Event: Nepal Earthquake
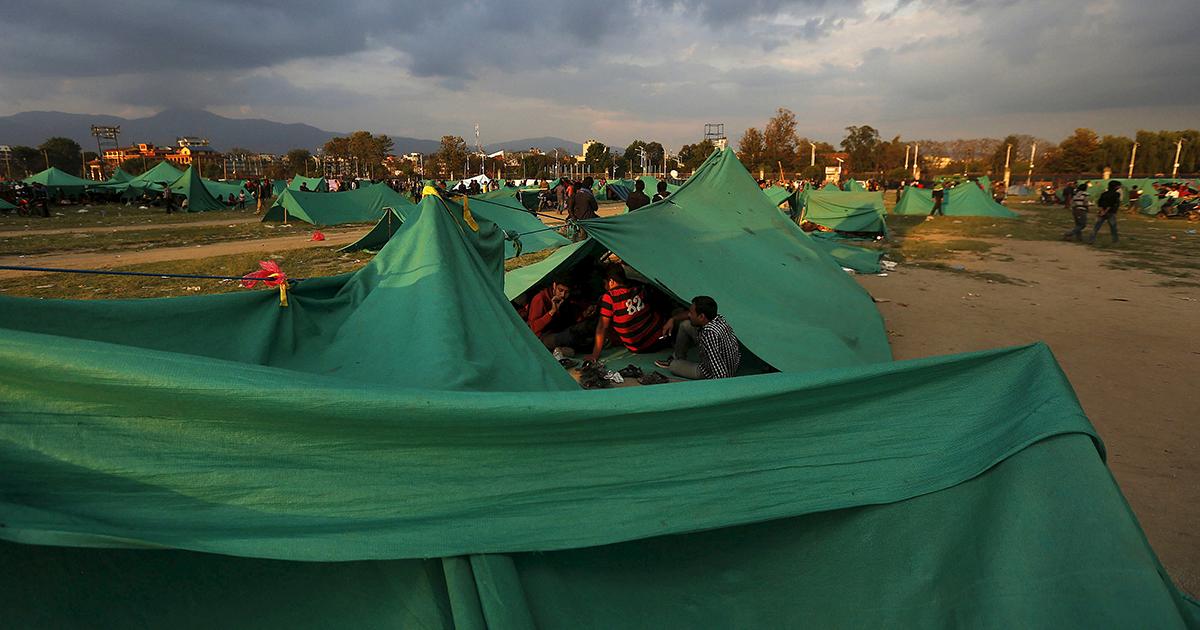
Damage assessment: no_damage